Hillsboro Historic District (Hillsboro, Virginia)

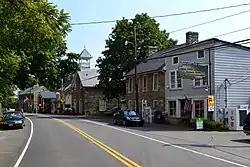

The Hillsboro Historic District in Hillsboro, Virginia is a historic district that was listed on the National Register of Historic Places in 1979. In 1979 it included 40 contributing buildings over its area. Hillsboro was established as "The Gap", but in 1802 the town became Hillsborough. In 1880 the present spelling began to be used. Hillsboro is laid out in a roughly linear fashion along Virginia State Route 9 (or Charles Town Pike, as it is used in home addresses in Hillsboro), with lots in the historic district characteristically deep and relatively narrow. The pre-1835 houses in the district are characterized by two-story stone construction with gable roofs. Few new houses were built until the late 19th century, when Victorian houses were built, some with Eastlake detailing.